Answer in natural language. How many Paintings are visible in the scene? Choose between the following options: 2, 4, 0, 3 or 1
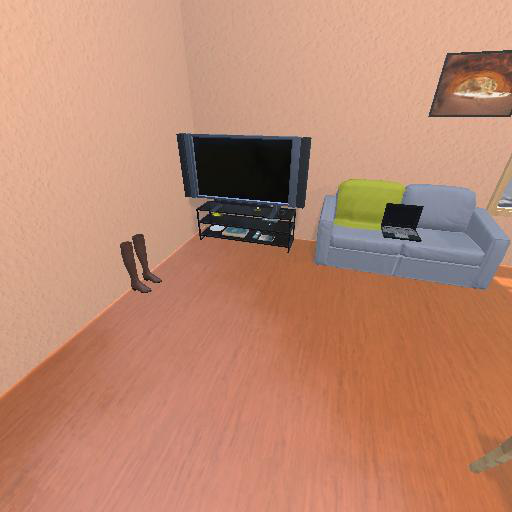
<answer>1</answer>